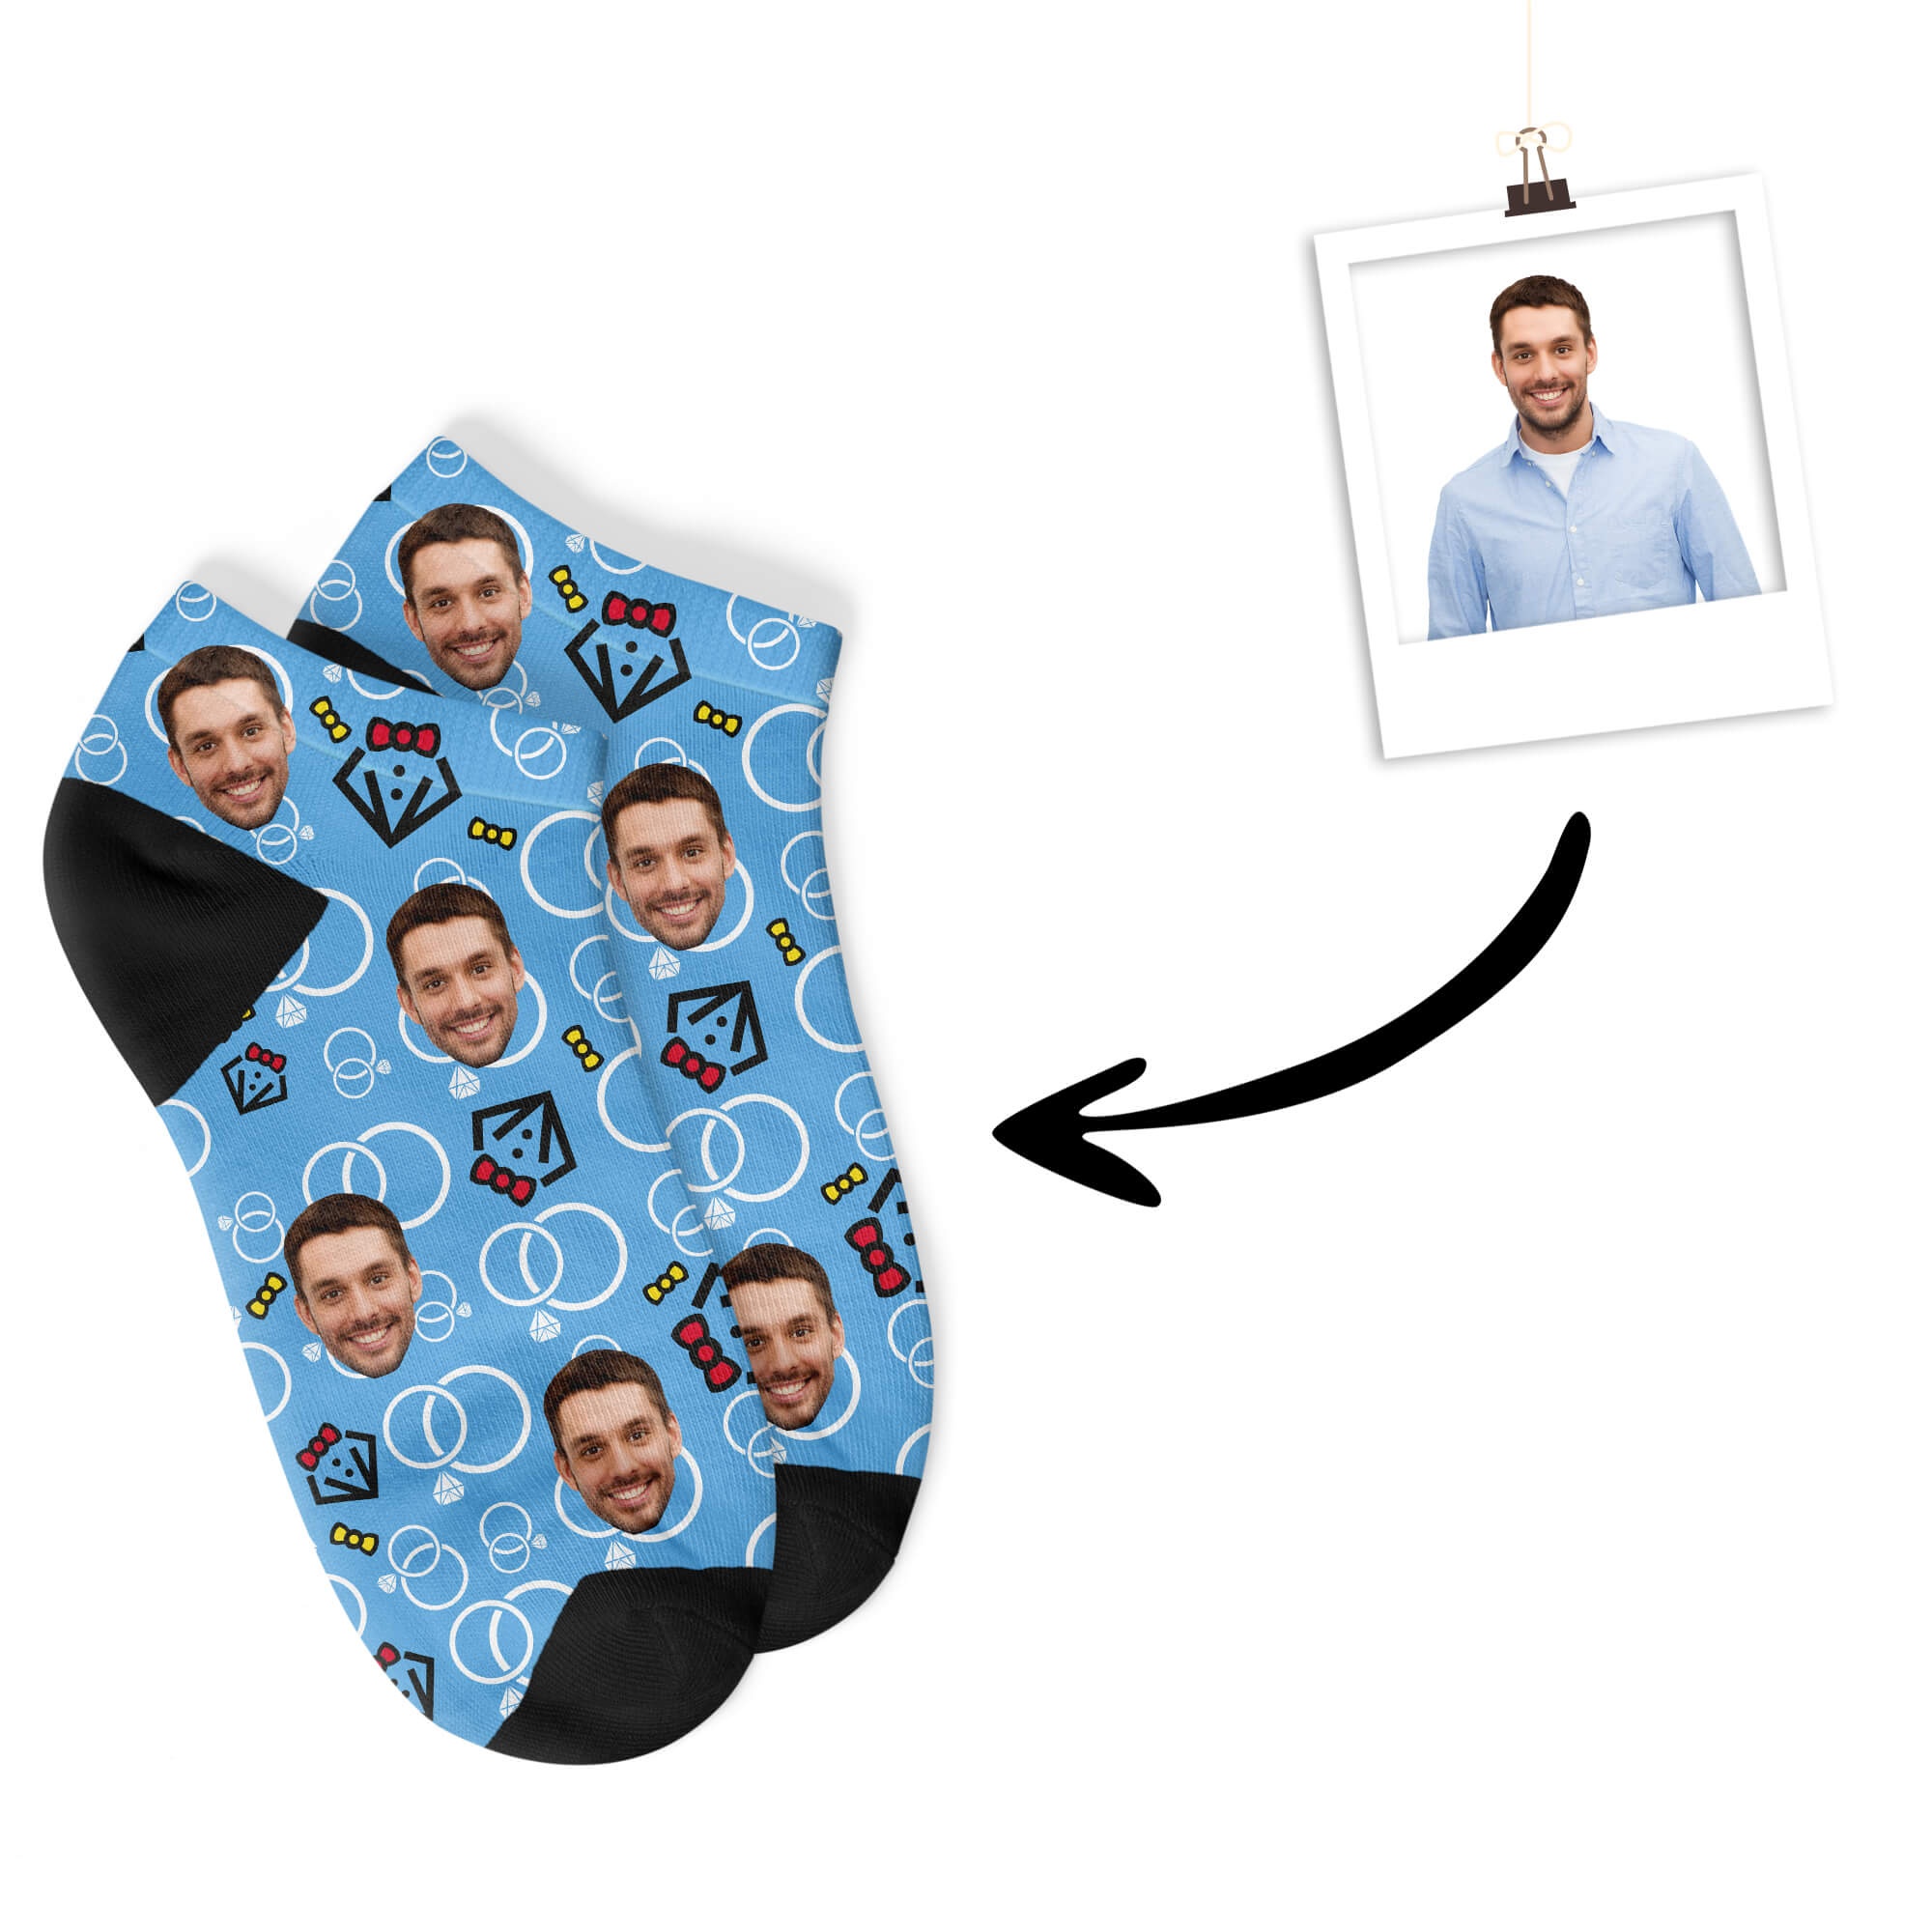
Personalisierte Hochzeitssneakersocken - für Ihn
Nur Online - nicht im Handel erhältlich! Du suchst nach einer einzigartigen Geschenkidee, die sowohl kreativ als auch persönlich ist? Dann sind unsere personalisierten Sneakersocken im Hochzeitsdesign für Ihn , die mit Deinem Foto bedruckt werden, perfekt für Dich! Ob ein Bild von einem besonderen Moment, einem geliebten Menschen, einem Haustier oder einem unvergesslichen Urlaub, mit Gesicht auf Socken kannst Du diese Erinnerungen immer bei Dir tragen. Verwandle Dein Lieblingsfoto in ein praktisches und stylisches Accessoire! Gesicht auf Socken druckt die Sneakersocken in höchster Qualität und garantiert dafür, dass das Foto gestochen scharf und farbenfroh auf den Socken erscheint. Jedes Sockenpaar wird individuell für Dich gefertigt und somit ein absolutes Unikat mit Deinem Foto. Also warum nicht Deine Liebsten mit diesem einzigartigen und persönlichen Geschenk überraschen? Bestelle noch heute Deine eigenen personalisierten Sneakersocken mit dem perfekten Druck und schaffe bleibende Erinnerungen. Überzeuge Dich selbst:
Brand: Gesicht auf Socken | Deine personalisierten Socken!
Category: Apparel & Accessories > Clothing > Socks > Sneaker Socks